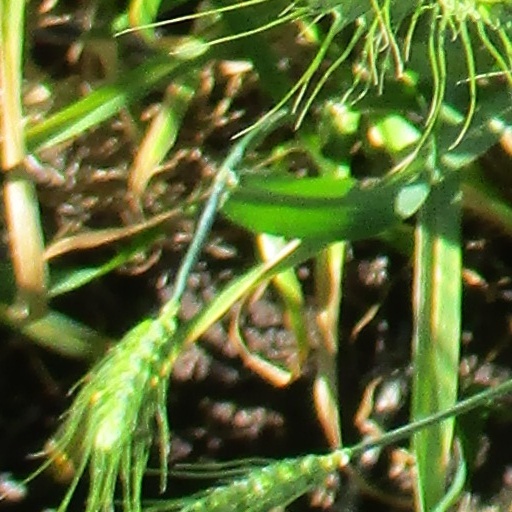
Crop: wheat